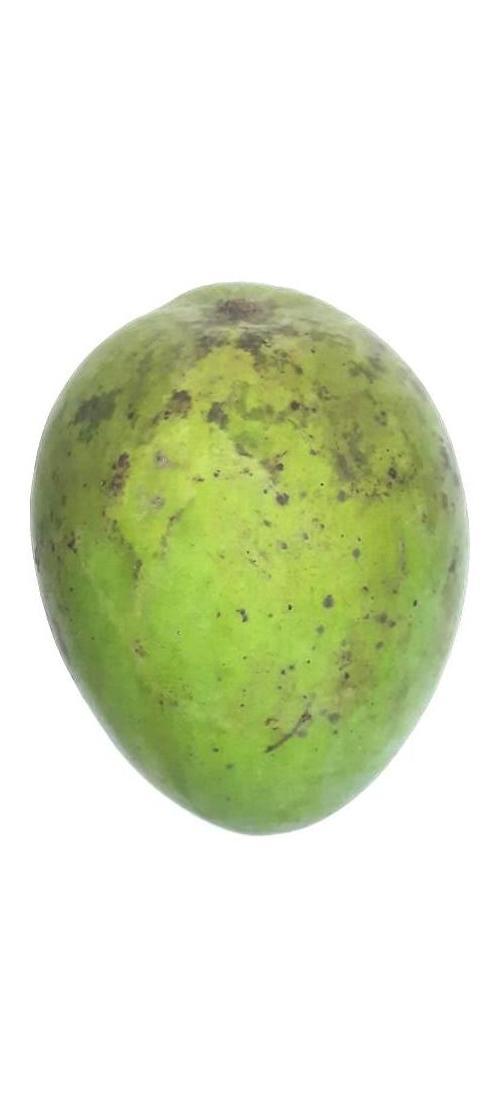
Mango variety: Harivanga